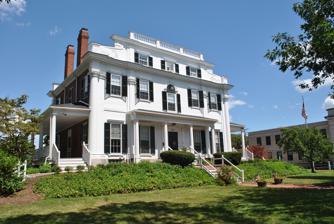
Building: Dedham Community House
Country: United States of America
Year built: 1798
The Dedham Community House at the corner of High and Ames St in Dedham, Massachusetts The Dedham Community House is a house on the banks of the Charles River in Dedham, Massachusetts , owned and operated by the Dedham Community Association. Haven house It was originally built in 1798 for Judge Samuel Haven and designed by Charles Bulfinch . The land was once owned by Haven's father, Jason Haven , and maternal grandfather, Samuel Dexter . It was noted as one of the most hospitable houses of the day in Massachusetts. The Havens entertained many distinguished guests, including Richard Henry Dana Sr. , Elizabeth Peabody , Nathaniel Hawthorne and his wife, Horace Mann and his wife, Oliver Wendell Holmes Sr. , Oliver Wendell Holmes Jr. , Washington Allston and his wife, Charles Folsom and his wife, Judge Theron Metcalf and his wife, and Abraham Lincoln . The house is mentioned in The Life of Nathaniel Hawthorne by Julian Hawthorne. The rooms on the first floor feature high ceilings, long French windows, tiled fireplaces, carved mahogany mantles and moldings, and original chandeliers. A curved staircase leads to a second floor with smaller chamber rooms. The front door handle features a hex mark designed to keep witches and fire from harming the house. After the Havens, the house was owned by Freeman Fisher. Lincoln visit On September 20, 1848, then-Congressman Abe Lincoln arrived by train at Dedham station . He was met by a brass band and they accompanied him down the street to the Haven House where he had lunch. Lincoln then walked to the Temperance Hall where he gave a speech promoting Zachary Taylor 's bid for the White House. Lincoln's hour long speech was praised by Whig newspapers but criticized by Democratic ones. The Roxbury Gazette , for example, called it "a melancholy display" while journalist George Moore said Lincoln was "all the time gaining on his audience. He soon had us under his spell." The crowd asked him to stay longer, but Lincoln left when he heard the nearby train whistle as he had other engagements that evening. A bust of Lincoln, sculpted by Dedham's Alexander Doyle, is now on display in the house. Community House In 1922 it was purchased by Charles J. Kimball and a group of civic-minded citizens for use as a community center. In the early 1970s it housed the Town's teen center. Today the Community House is dedicated to  "advancing the educational, recreational, cultural and civic interests of residents of all ages of Dedham and surrounding communities." They offer a pre-school, summer camp, and a variety of classes and workshops throughout the year for all ages. In 1924, the House hosted six weeks of supervised play for children during the summer months. The program was expanded and moved to the various neighborhoods of town the following summer. In 2017, a grant from the Foundation for MetroWest paid to refurbish the 27 windows of the building. As part of that project, old cupboards and cabinets were discovered after having previously been painted shut. The house was shown in the 2014 film The Judge . Notes